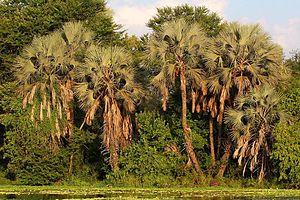
Le Parc national de Gorongosa est un parc national situé aux confins Sud de la Vallée du grand rift Africain au cœur du centre Mozambique. La superficie du parc de plus de 4 000 km² inclus le sol de la vallée et les parties qui entourent les plateaux. Les rivières prennent leur source aux environs des 1 863 m d'altitude du Mont Gorongosa et arrosent la plaine.